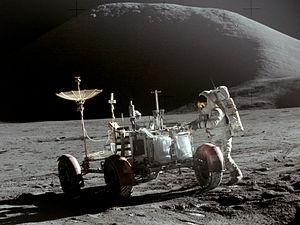
James Benson Irwin, né le 17 mars 1930 à Pittsburgh, Pennsylvanie, et mort le 8 août 1991 à Glenwood Springs, Colorado, est un astronaute américain. Pilote du module lunaire lors de la mission Apollo 15, en 1971, il est le huitième des douze hommes ayant foulé le sol lunaire à ce jour.
Le rover lunaire Apollo ou LRV est une astromobile fabriquée à quatre exemplaires pour l'agence spatiale américaine qui fut utilisé par les astronautes au cours des missions Apollo pour explorer la surface de la Lune. Il roula pour la première fois le 31 juillet 1971 dans le cadre de la mission Apollo 15 et est le premier véhicule tout-terrain conduit par un humain ailleurs que sur Terre.